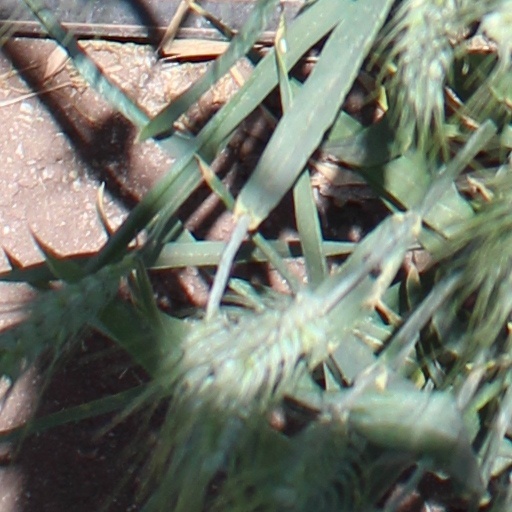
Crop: wheat